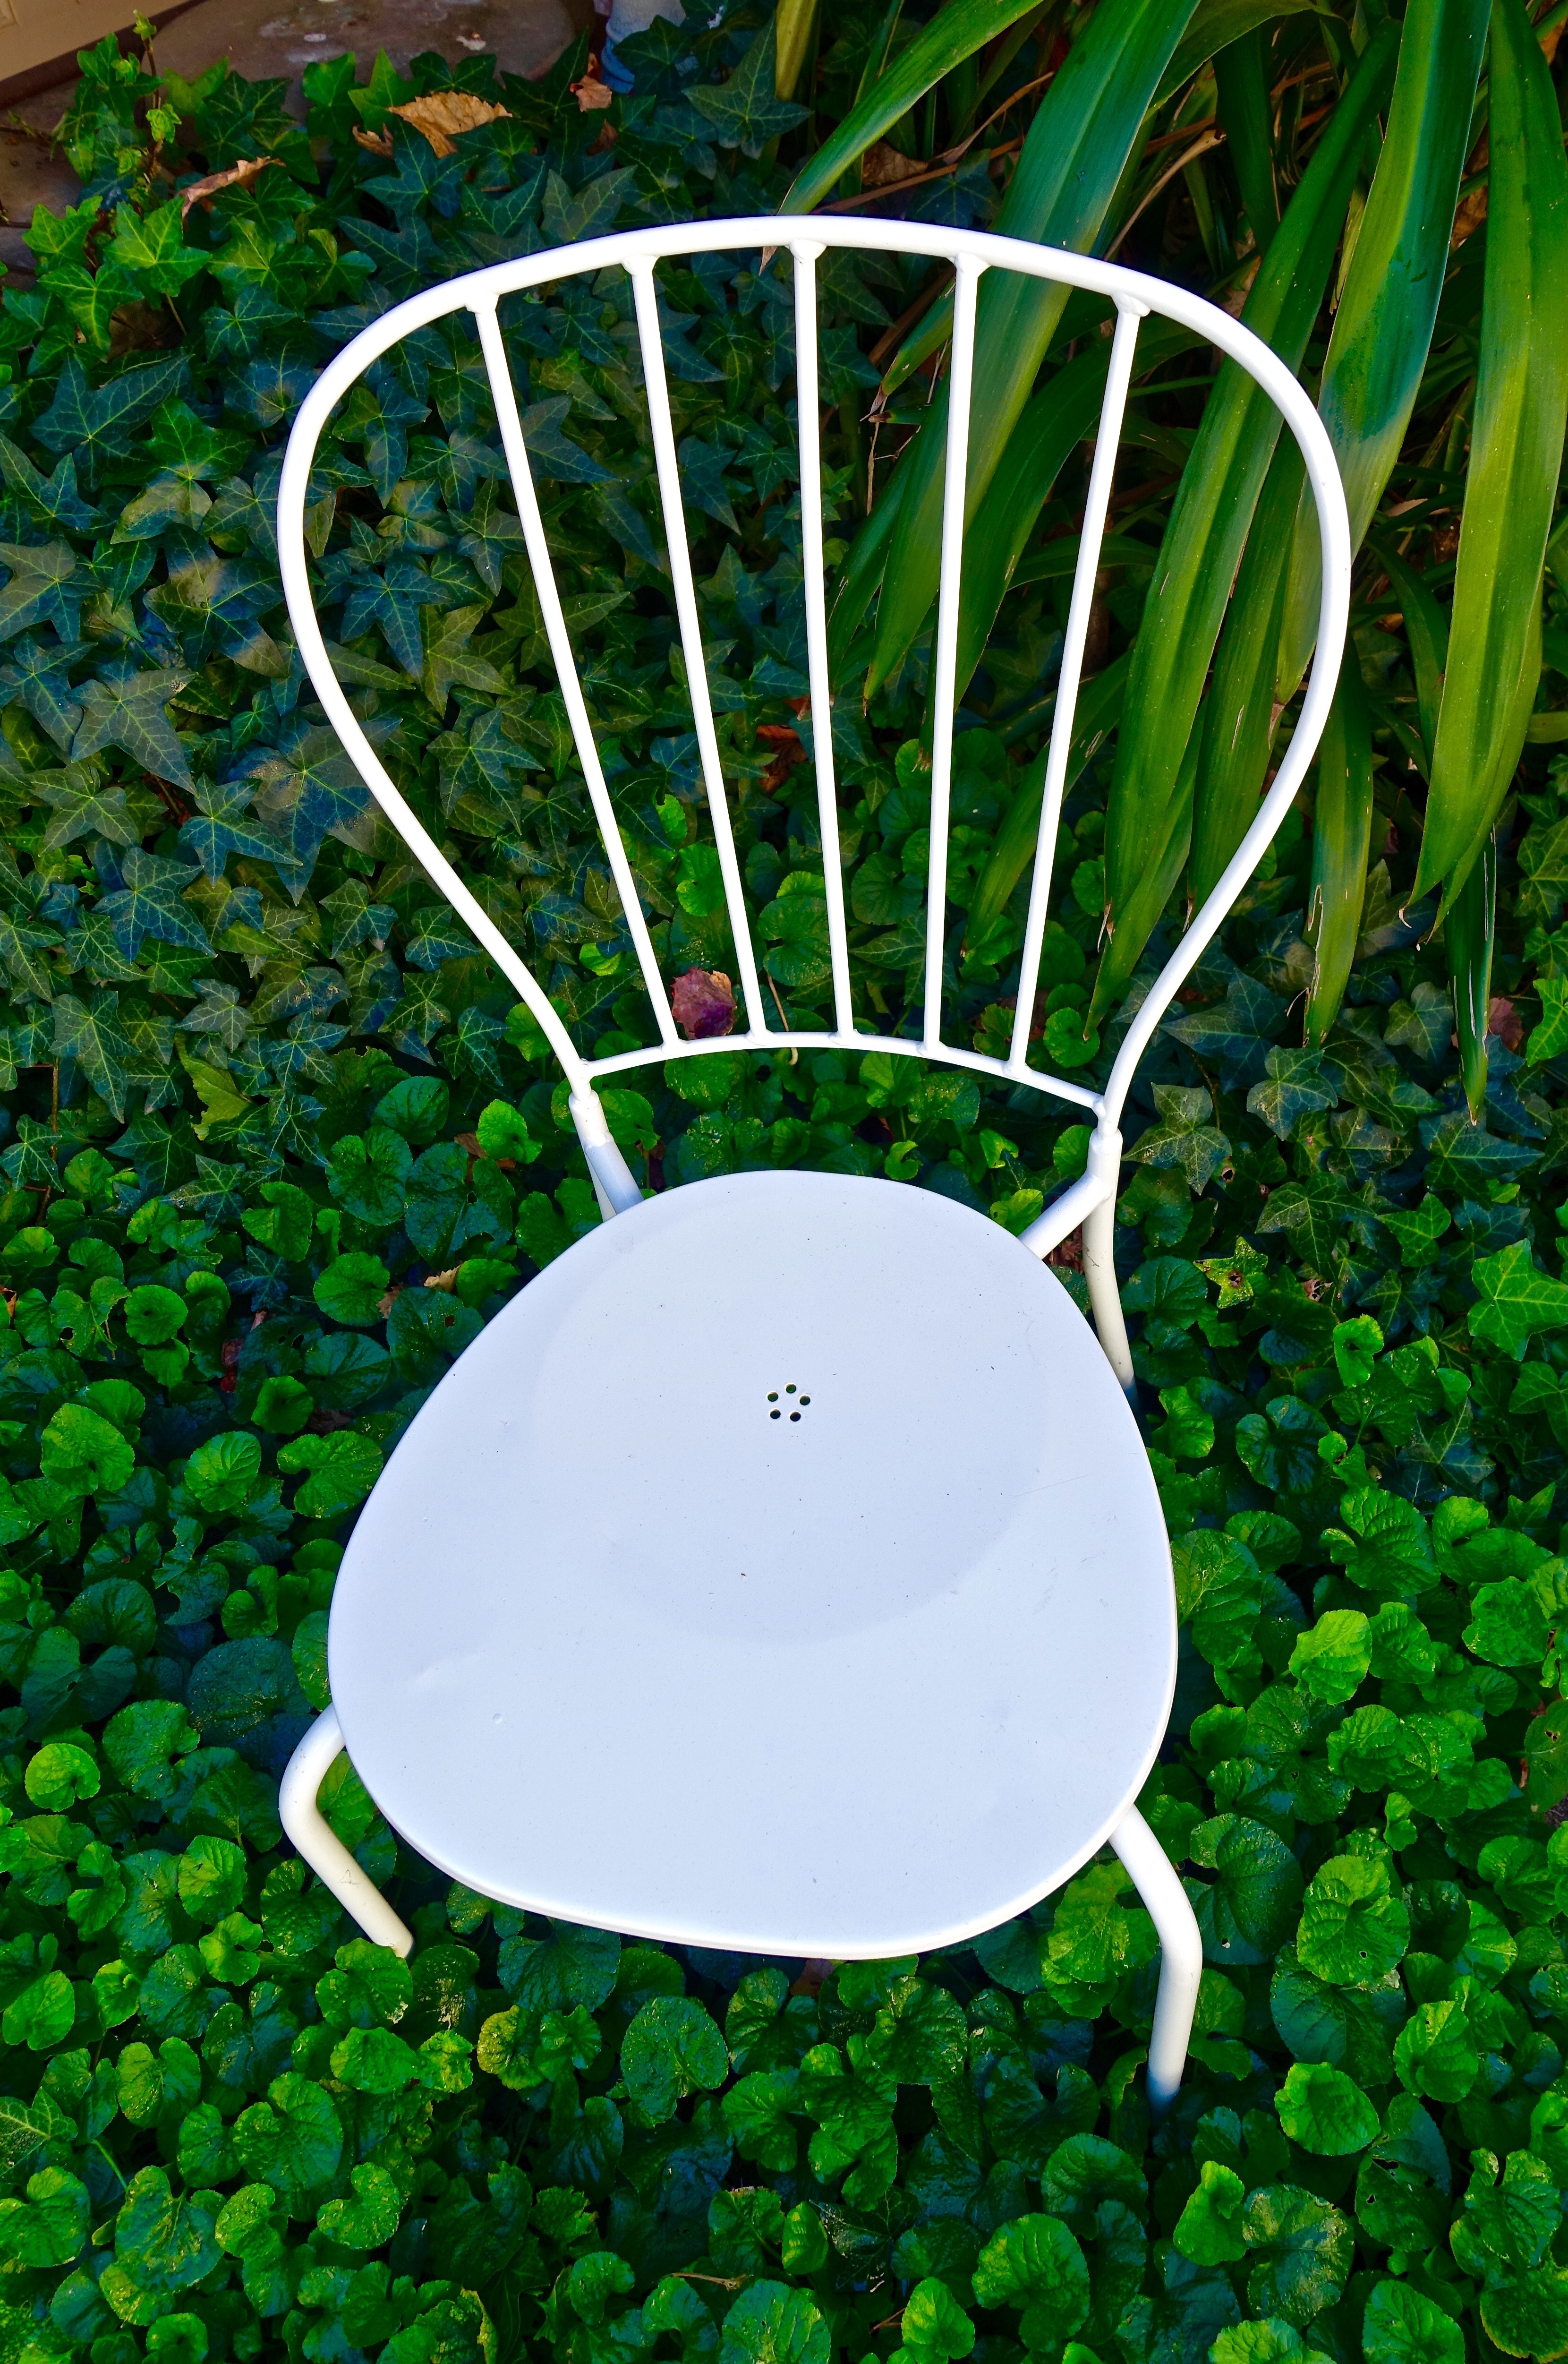
table, grass, plant, white, lawn, chair, green, relax, furniture, garden, decor, modern, product, quaint, cool image, design, quiet, cool photo, outdoor furniture, flimsy